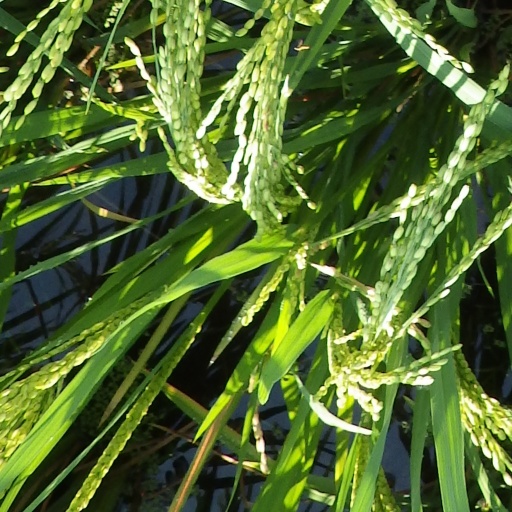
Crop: rice